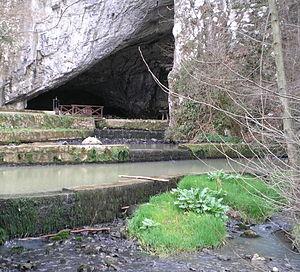
Les sites archéologiques protégés en Serbie constituent une catégorie de biens culturels nationaux inscrits sur une liste de monuments bénéficiant de la protection de l'État. Il s'agit d'un troisième ensemble au sein des sites archéologiques de la République, classés après les sites archéologiques d'importance exceptionnelle et les sites archéologiques de grande importance.
Petnica est un village de Serbie situé sur le territoire de la Ville de Valjevo, district de Kolubara. Au recensement de 2011, il comptait 685 habitants.
Valjevo est une ville de Serbie située dans le district de Kolubara. Au recensement de 2011, la ville intra muros comptait 58 184 habitants et sa zone métropolitaine, appelée Ville de Valjevo, 90 301.